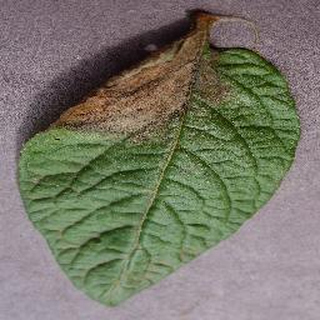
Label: potato_late_blight